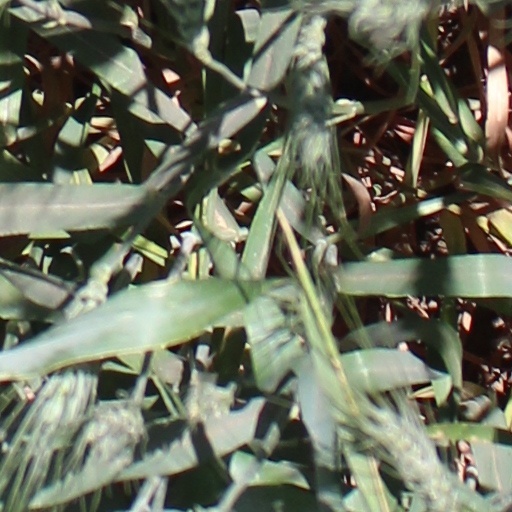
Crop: wheat